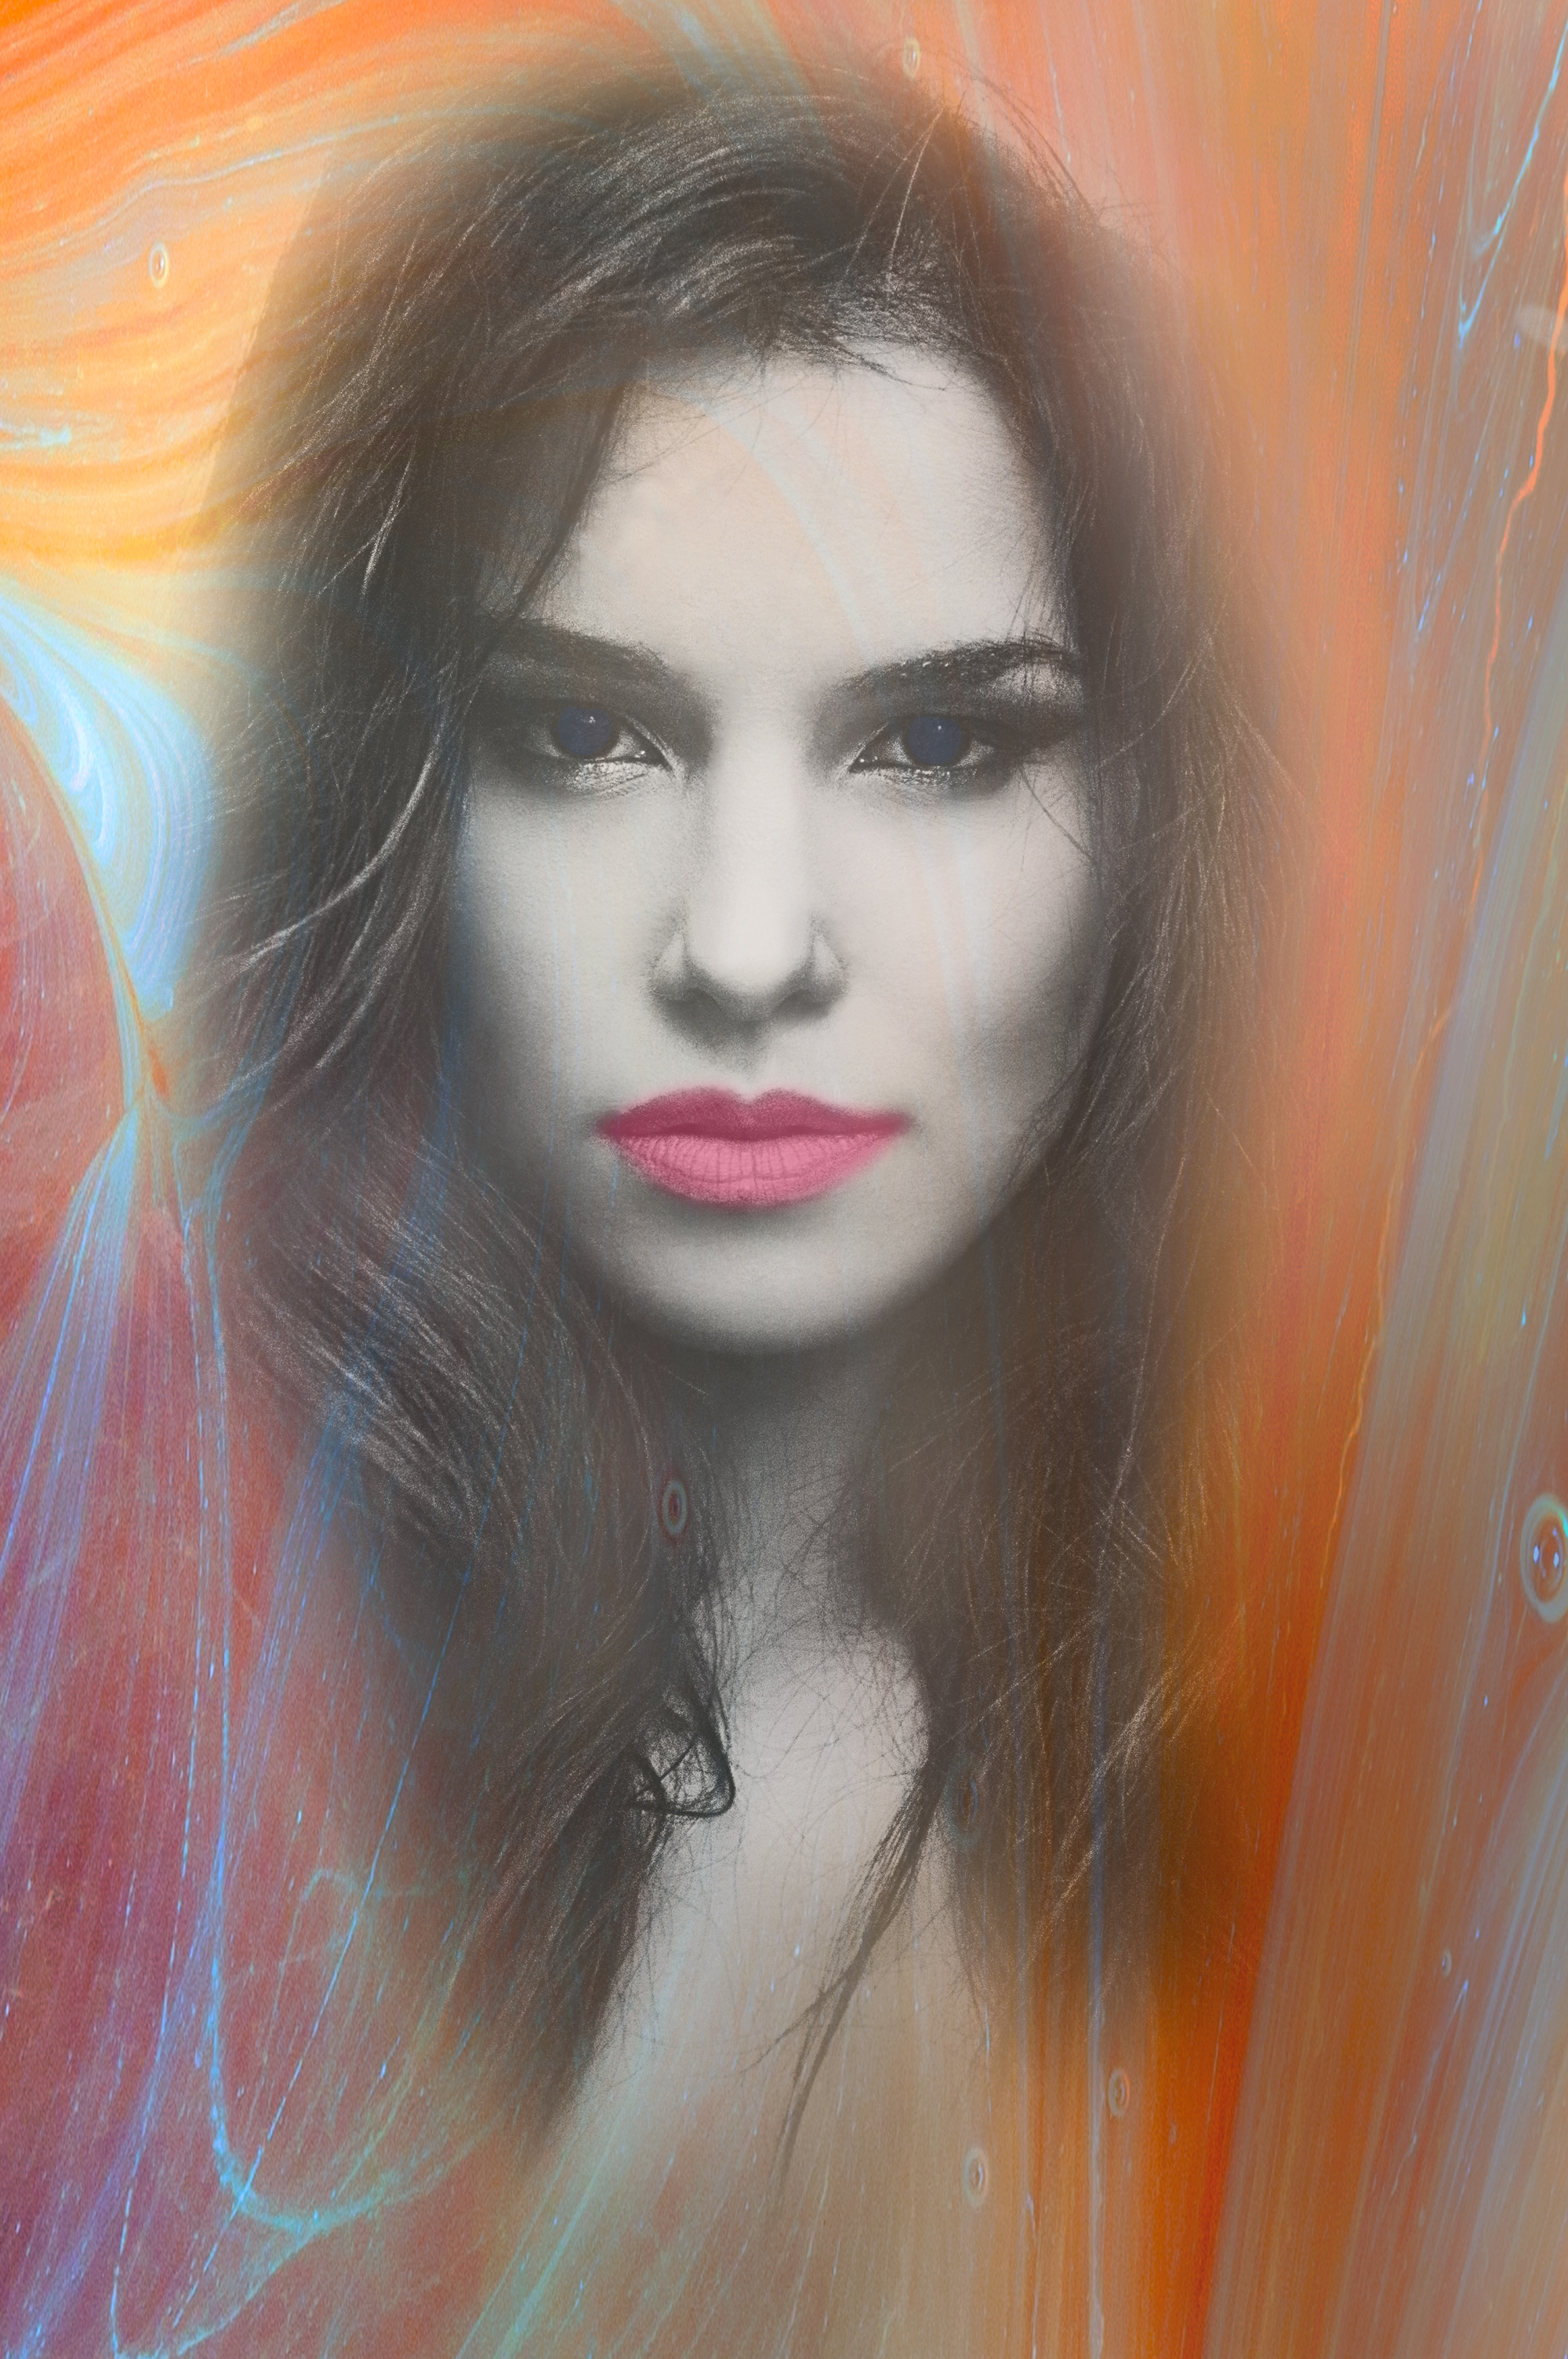
person, black, and, white, face, hair, lip, beauty, eyebrow, head, orange, nose, chin, eye, painting, cheek, art, forehead, illustration, portrait, iris, eyelash, close up, long hair, visual arts, photography, drawing, acrylic paint, black hair, brown hair, smile, watercolor paint, model